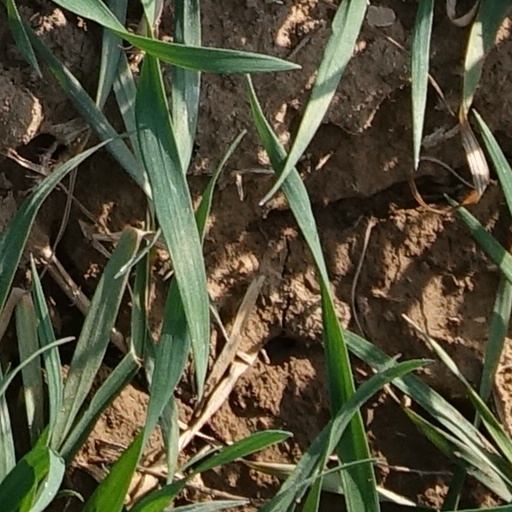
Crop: wheat